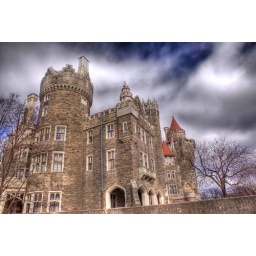
castle in the sky